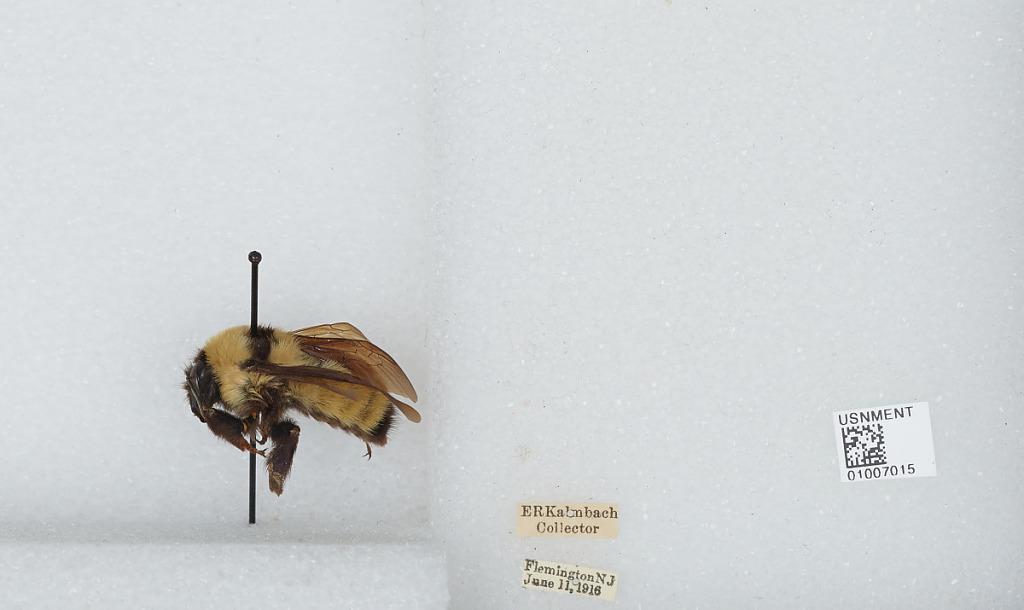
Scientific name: Bombus (Fervidobombus) fervidus fervidus (Fabricius)
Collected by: E. Kalmbach
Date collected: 1916-6-11
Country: United States
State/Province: New Jersey
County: Hunterdon
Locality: Flemington
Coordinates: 40.5086, -74.86